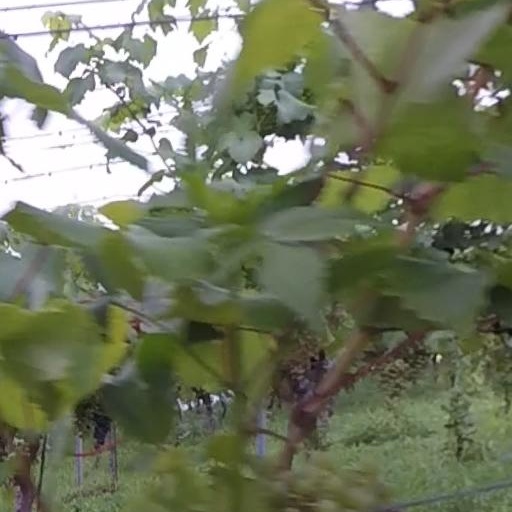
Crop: grape